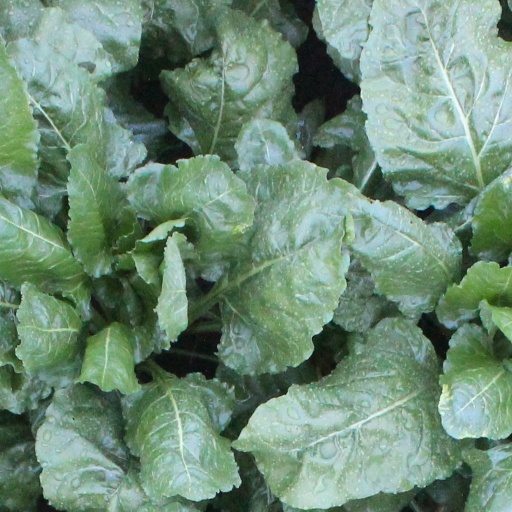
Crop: sugar beet